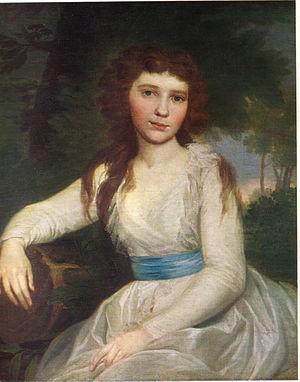
Le musée d'État des arts d'Ouzbékistan est un musée situé à Tachkent, capitale d'Ouzbékistan. Il a été fondé en 1918 sous le nom de musée de l'université populaire. Il a été renommé en 1924 musée des arts de Tachkent et reçoit son nom actuel en 1935. Le musée possède environ cinquante mille pièces de musée.